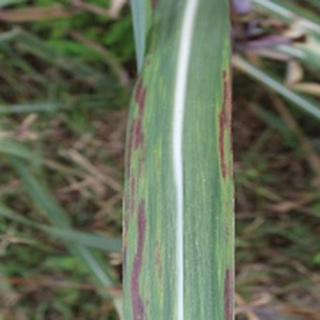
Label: sugarcane_bacterial_blight